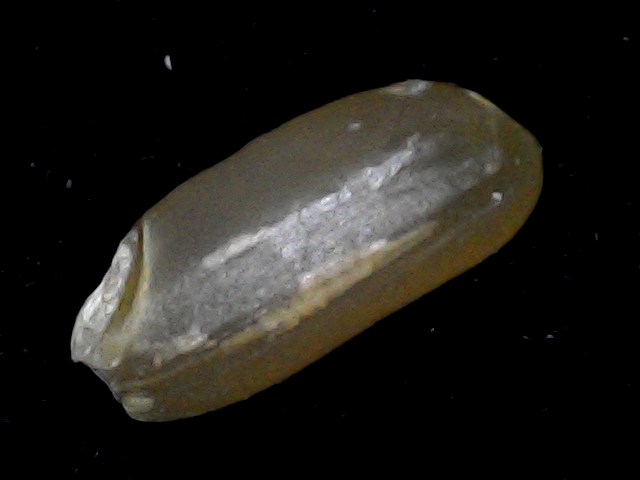
Rice variety: BD76